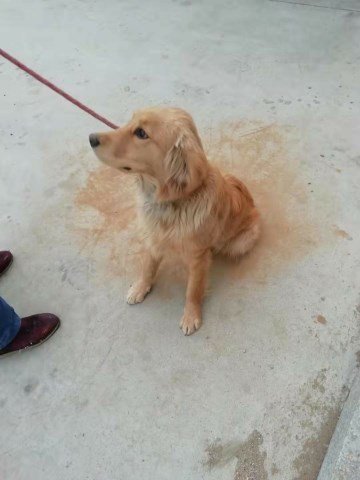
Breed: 5355-n000126-golden_retriever